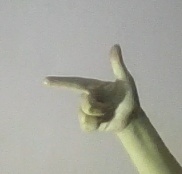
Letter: yaa